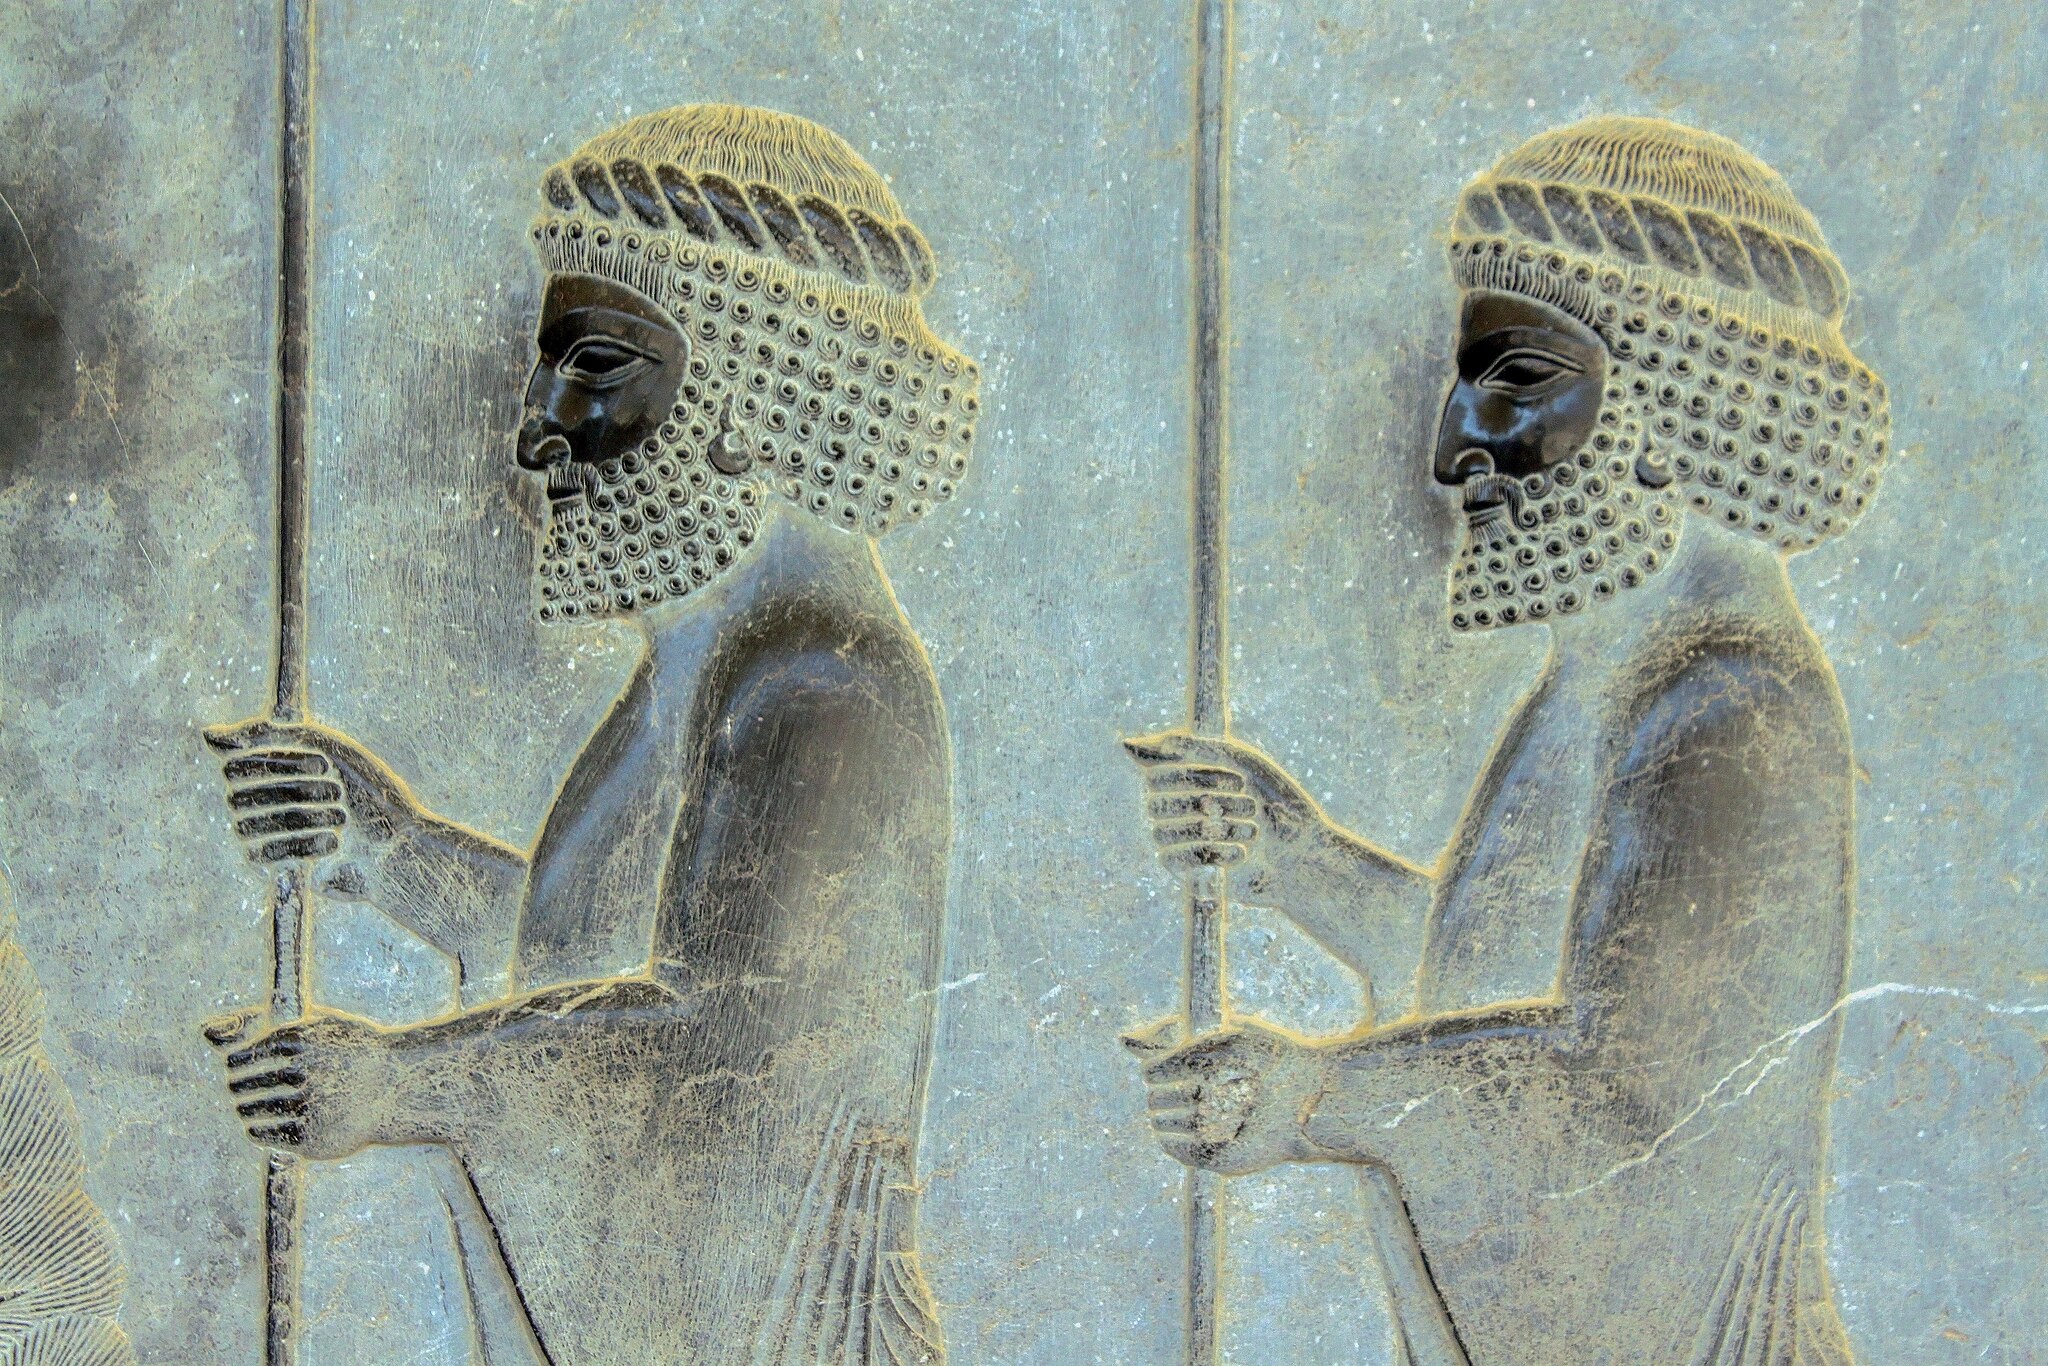
Title: Reliefs in Persepolis نگاره های تخت جمشید 26
Description: Persepolis was the ceremonial capital of the Achaemenid Empire (ca. 550–330 BC). It is situated 60 km northeast of the city of Shiraz in Fars Province, Iran
Date: 2009-07-14 04:01:57
Categories: Taken with Canon EOS 500D, Self-published work, Files with coordinates missing SDC location of creation, 2009 in Persepolis, Photographs by Mostafa Meraji, Aesthetics of Iran, Achaemenids warriors, Reliefs of Susian guards in Persepolis